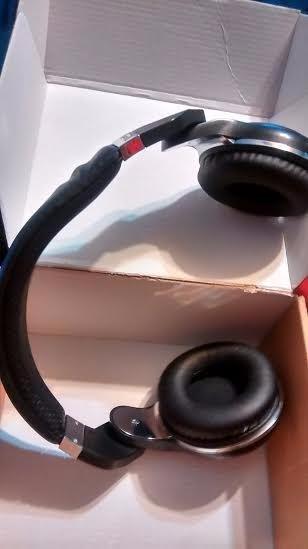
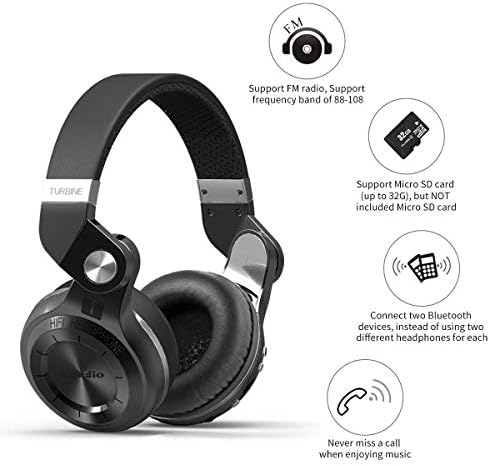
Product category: headphones
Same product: yes